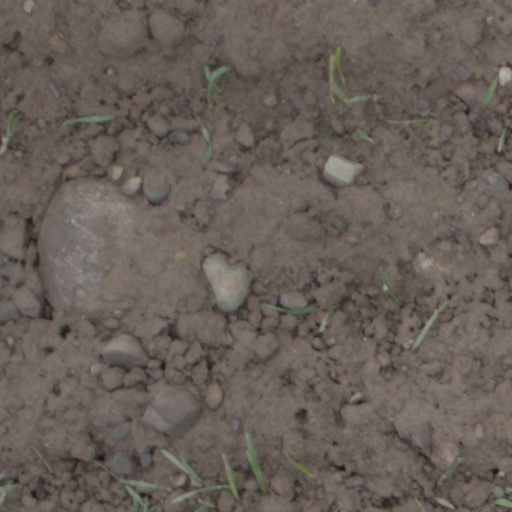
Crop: wheat